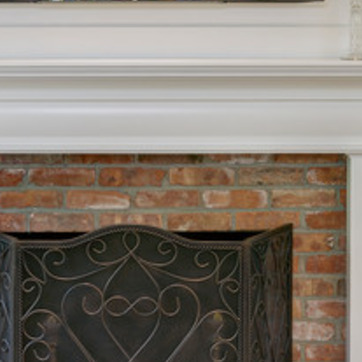
Material: brick